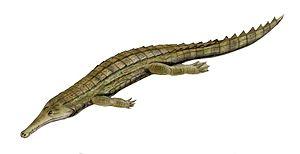
Cet article présente une liste de fossiles classés par pays.
Elosuchus est un genre éteint de crocodyliformes néosuchiens qui vivait au Crétacé inférieur dans l'actuelle Afrique du Nord.
Les Pholidosauridae sont une famille éteinte de mésocrocodyliens. Des fossiles ont été trouvés aux États-Unis, au Canada, en Uruguay, en République populaire de Chine, au Kirghizistan, en Afrique et en Espagne. On pense que les pholidosaures sont apparus au cours du Callovien et se sont éteints durant leTuronien.